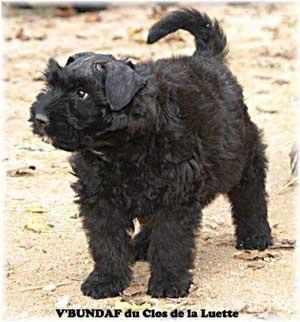
Bouvier_des_Flandres